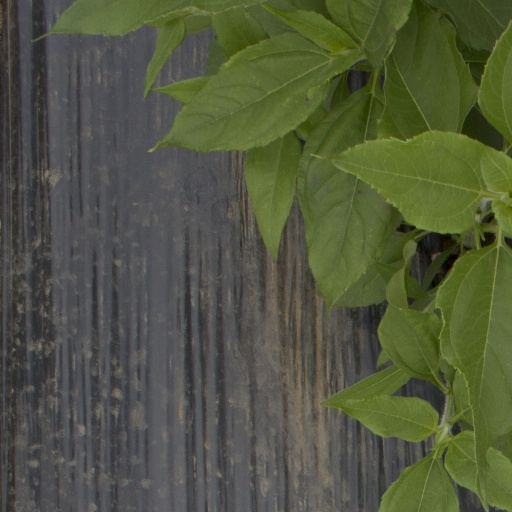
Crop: Jerusalem artichoke